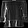
Label: Shirt